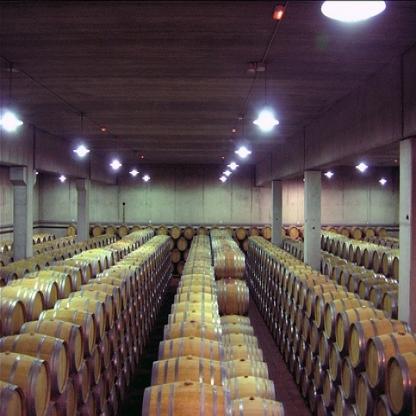
Scene: Indoor